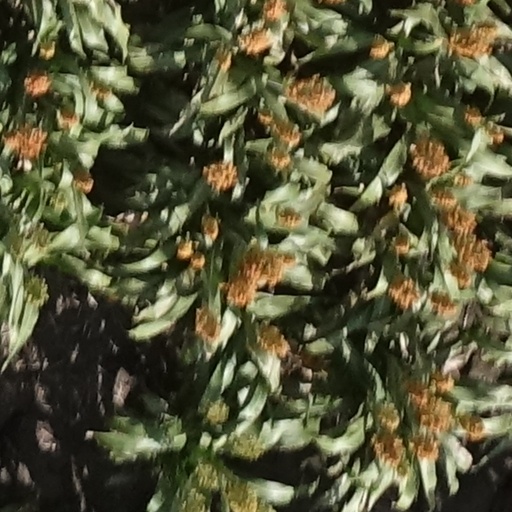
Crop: sorghum